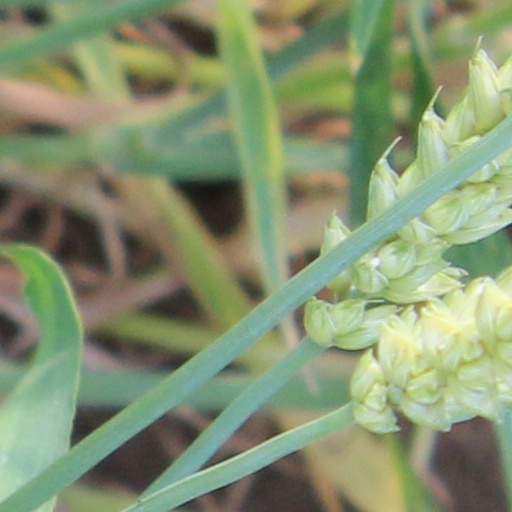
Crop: wheat